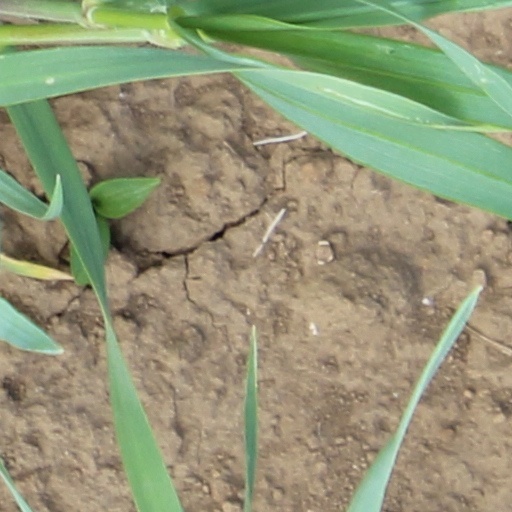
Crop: wheat